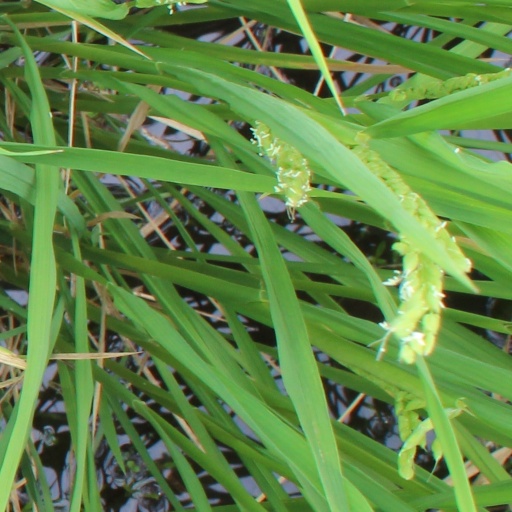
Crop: rice